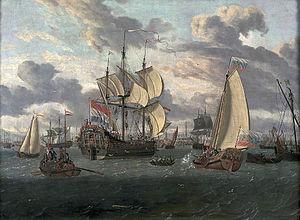
Le siècle d'or néerlandais désigne une période de l'histoire des Pays-Bas comprise entre 1584 et 1702, qui voit la république des Provinces-Unies, fondée en 1581 par l'Union d'Utrecht, se hisser au rang de première puissance commerciale au monde, tandis que le reste de l'Europe se débat dans les affres d'une stagnation et d'une récession qui dure par endroits jusqu'en 1750. La liberté de culte qui règne aux Pays-Bas y attire les personnes les plus diverses ; ces réfugiés rejoignent une république en pleine croissance, qui leur offre travail et liberté d'opinion. Écrivains et érudits s'y établissent pour enseigner et publier en liberté ; avec la fondation de l'université de Leyde et le développement des sciences humaines et des sciences naturelles, le pays devient l'un des centres du savoir.